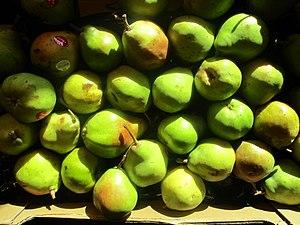
Poires comice.
La Doyenné du Comice est une variété de poires créée à Angers au XIXᵉ siècle. C'est, en France, la troisième variété de poires la plus consommée.